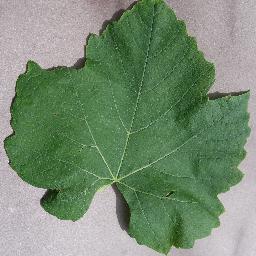
Label: Grape___healthy